Bret Harte

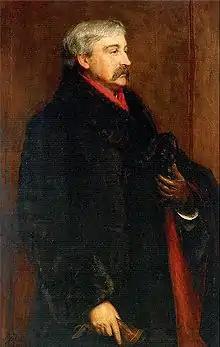
Portrait of Bret Harte – oil painting by John Pettie (1884)

Harte married Anna Griswold on August 11, 1862, in San Rafael, California. From the start, the marriage was rocky. Some suggested that she was consumed by extreme jealousy, while early Harte biographer Henry C. Merwin privately concluded that she was "almost impossible to live with".